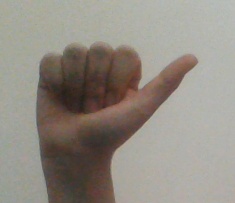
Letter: dhad